Church and Wellesley

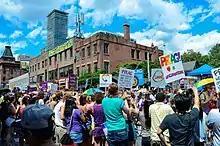
Church and Wellesley is home to the annual Pride Toronto celebrations.

Church and Wellesley is home to the annual Pride Toronto celebrations, the largest event of its kind in Canada with over 90 floats and an enthusiastic crowd that numbers in the hundreds of thousands. The main Pride Toronto festival and parade is always on the last weekend in June, although a program of Pride-related events is held throughout the month of June. The Pride Parade takes place on Sunday and runs southward along Yonge Street. The Dyke March is a dyke and lesbian grassroots march that runs on the Saturday afternoon and typically ends in Allan Gardens for a community fair and Dyke Stage entertainment. The trans march and fair open up the weekend, with the trans march taking place the Friday evening. There is also a weekend-long community fair that closes off Wellesley between Yonge and Church and stretches down Church Street to Dundas. The community fair includes tables from a wide variety of groups involved in or associated with queer culture and services.